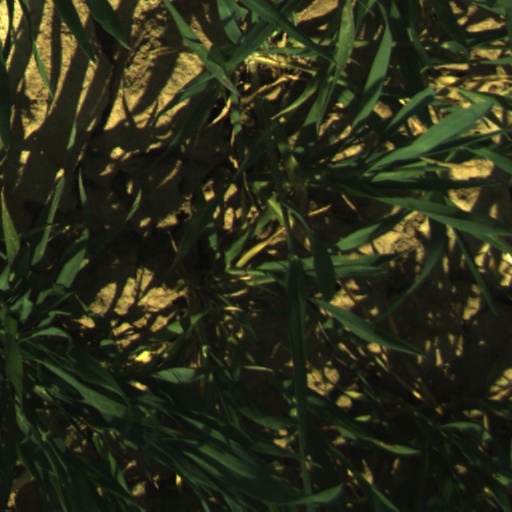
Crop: wheat